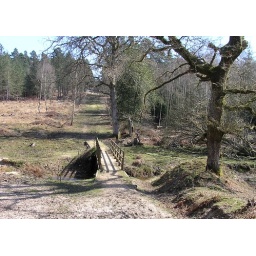
A little bridge at Bolderwood walk We found this little bridge over highland water this morning.